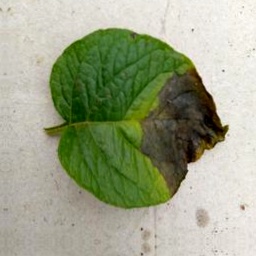
Etiqueta: Late Blight